WITI (TV)

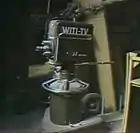
Upon moving to their 27th Street studios, WITI began using RCA TK-11 monochrome cameras.

From 1956 to 1959, WITI used the DuMont Vitascan color system—which required a completely darkened set with a single strobe light, causing eye strain—for its locally produced programs. The situation was difficult for the on-air talent, according to Sid Armstrong, who worked at WITI as a news reporter during the station's early years. The station switched to monochrome cameras when it moved to the North 27th Street facility.